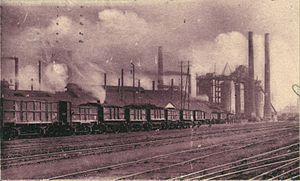
Détail d'une carte postale ancienne éditée par Woelfflé n°10 ANZIN - Les Hauts-Fourneaux
Le paysage industriel est un paysage généralement situé souvent en dehors et à la limite de la ville qui s'est majoritairement constitué à la révolution industrielle.
Le terme d'industrie lourde désigne en général les activités nécessitant, pour exister, l'emploi d'outils et de capitaux très importants. On peut considérer les secteurs liés à la production ou la transformation de matières premières comme les mines, la métallurgie, la sidérurgie, la pétrochimie, la papeterie et la chimie de première transformation comme étant des exemples de ce que l'on classe couramment dans l'industrie lourde. Certaines activités à dominante mécanique ou électrique comme la construction navale ou la production d'électricité sont également de bons exemples.
Anzin est une commune française de la banlieue de Valenciennes, située dans le département du Nord en région Hauts-de-France.